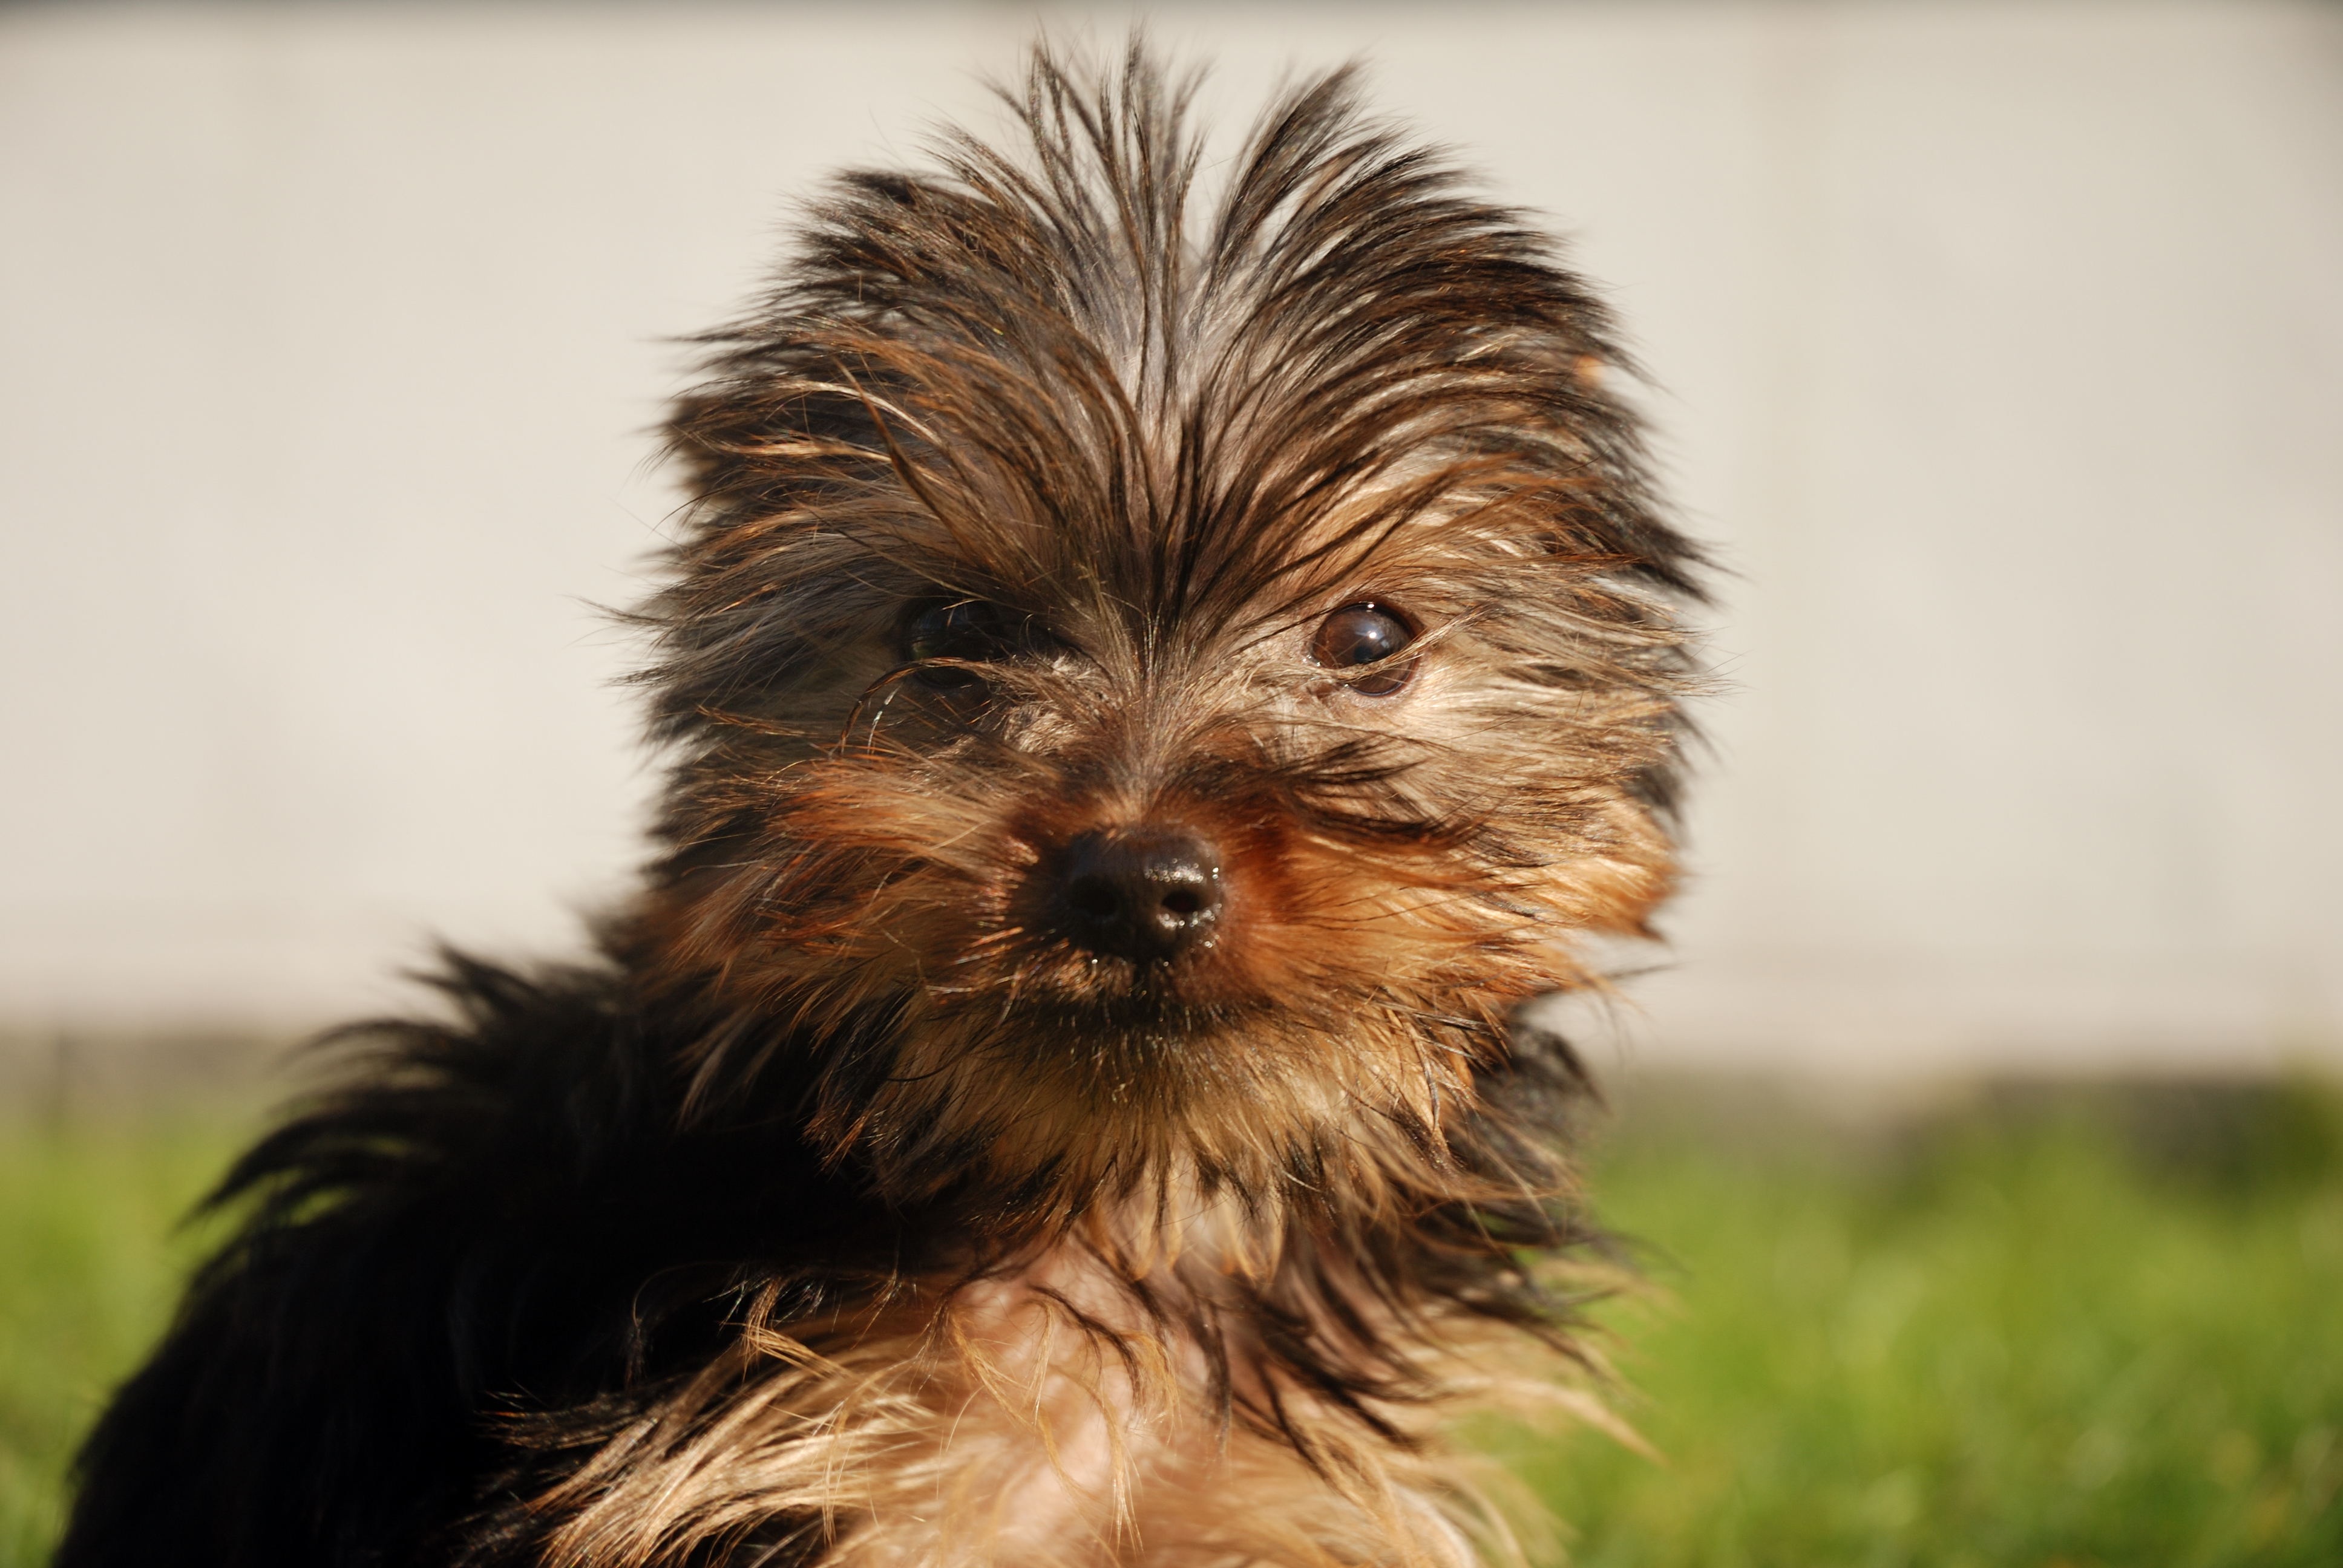
puppy, dog, cute, canine, looking, pet, mammal, little, yorkie, vertebrate, adorable, dog breed, terrier, yorkshire terrier, cairn terrier, australian silky terrier, dog like mammal, carnivoran, australian terrier, schnoodle, morkie, norwich terrier, norfolk terrier